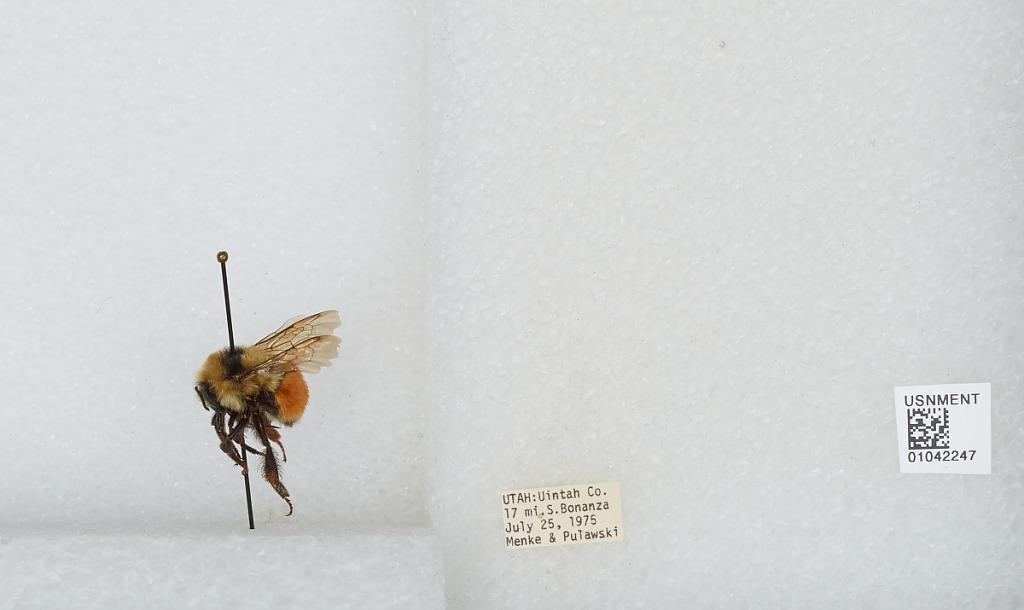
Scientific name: Bombus sp.
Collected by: Menke & Pulawski
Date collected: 1975-7-25
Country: United States
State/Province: Utah
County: Uintah
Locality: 17 miles south of Bonanza
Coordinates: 39.8294, -109.119